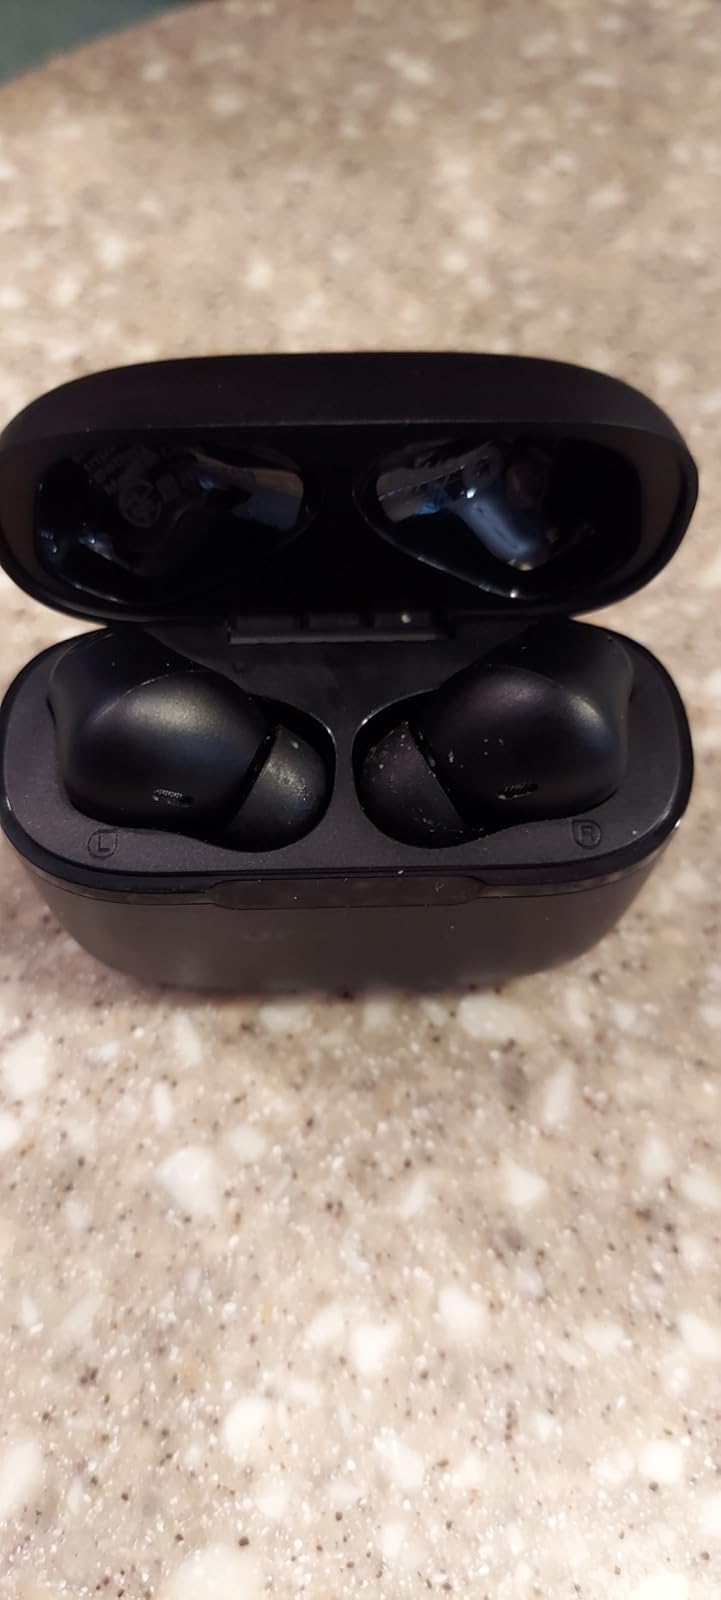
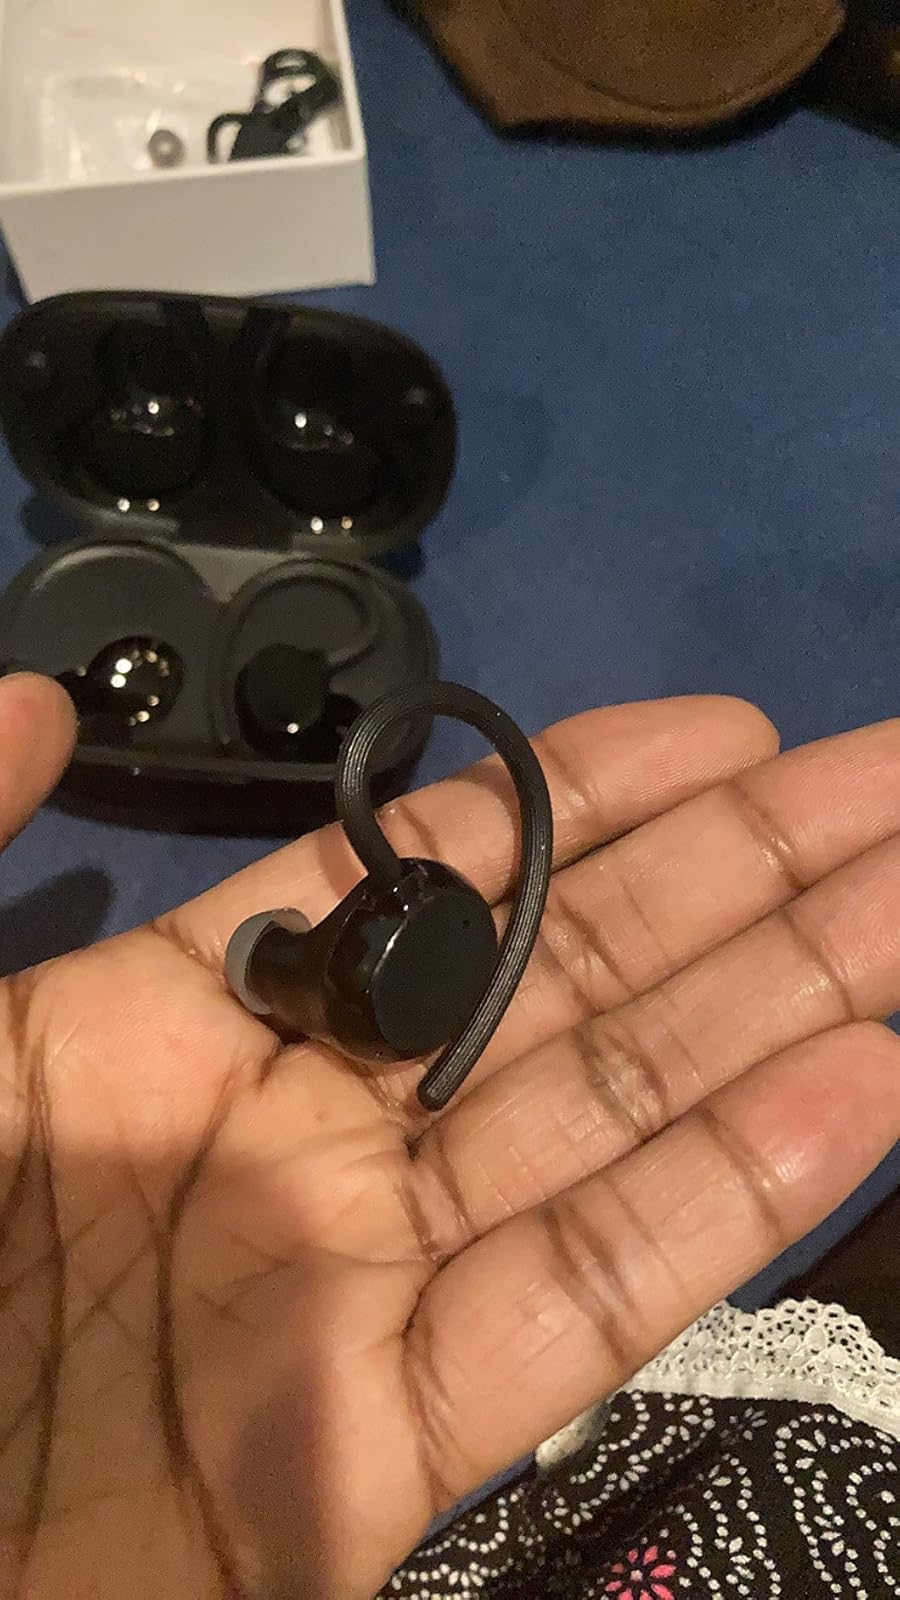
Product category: earbuds
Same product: no